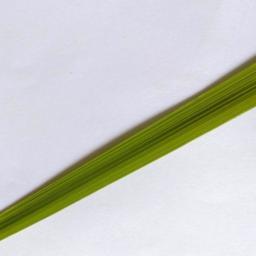
Label: Rice___Healthy